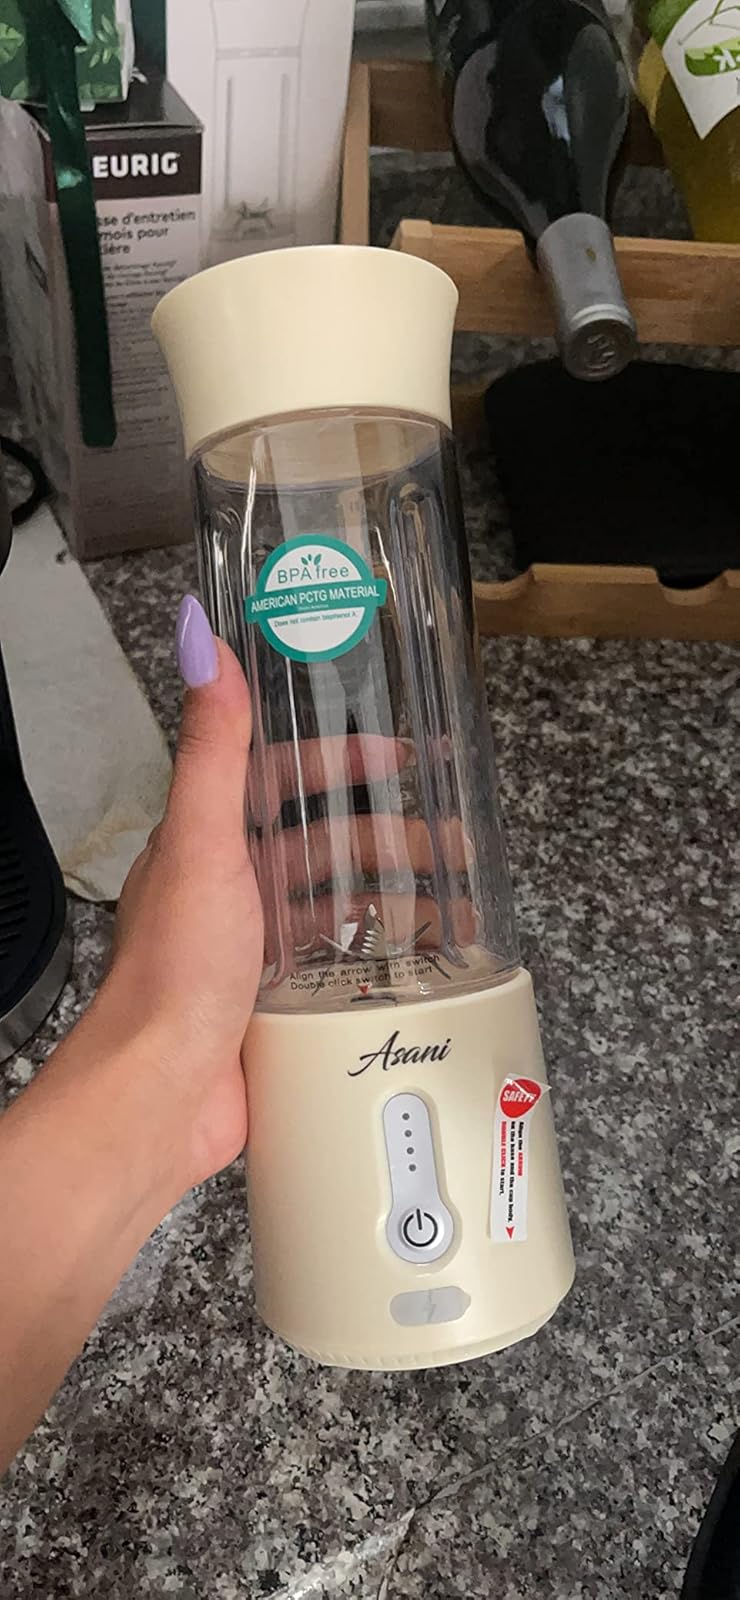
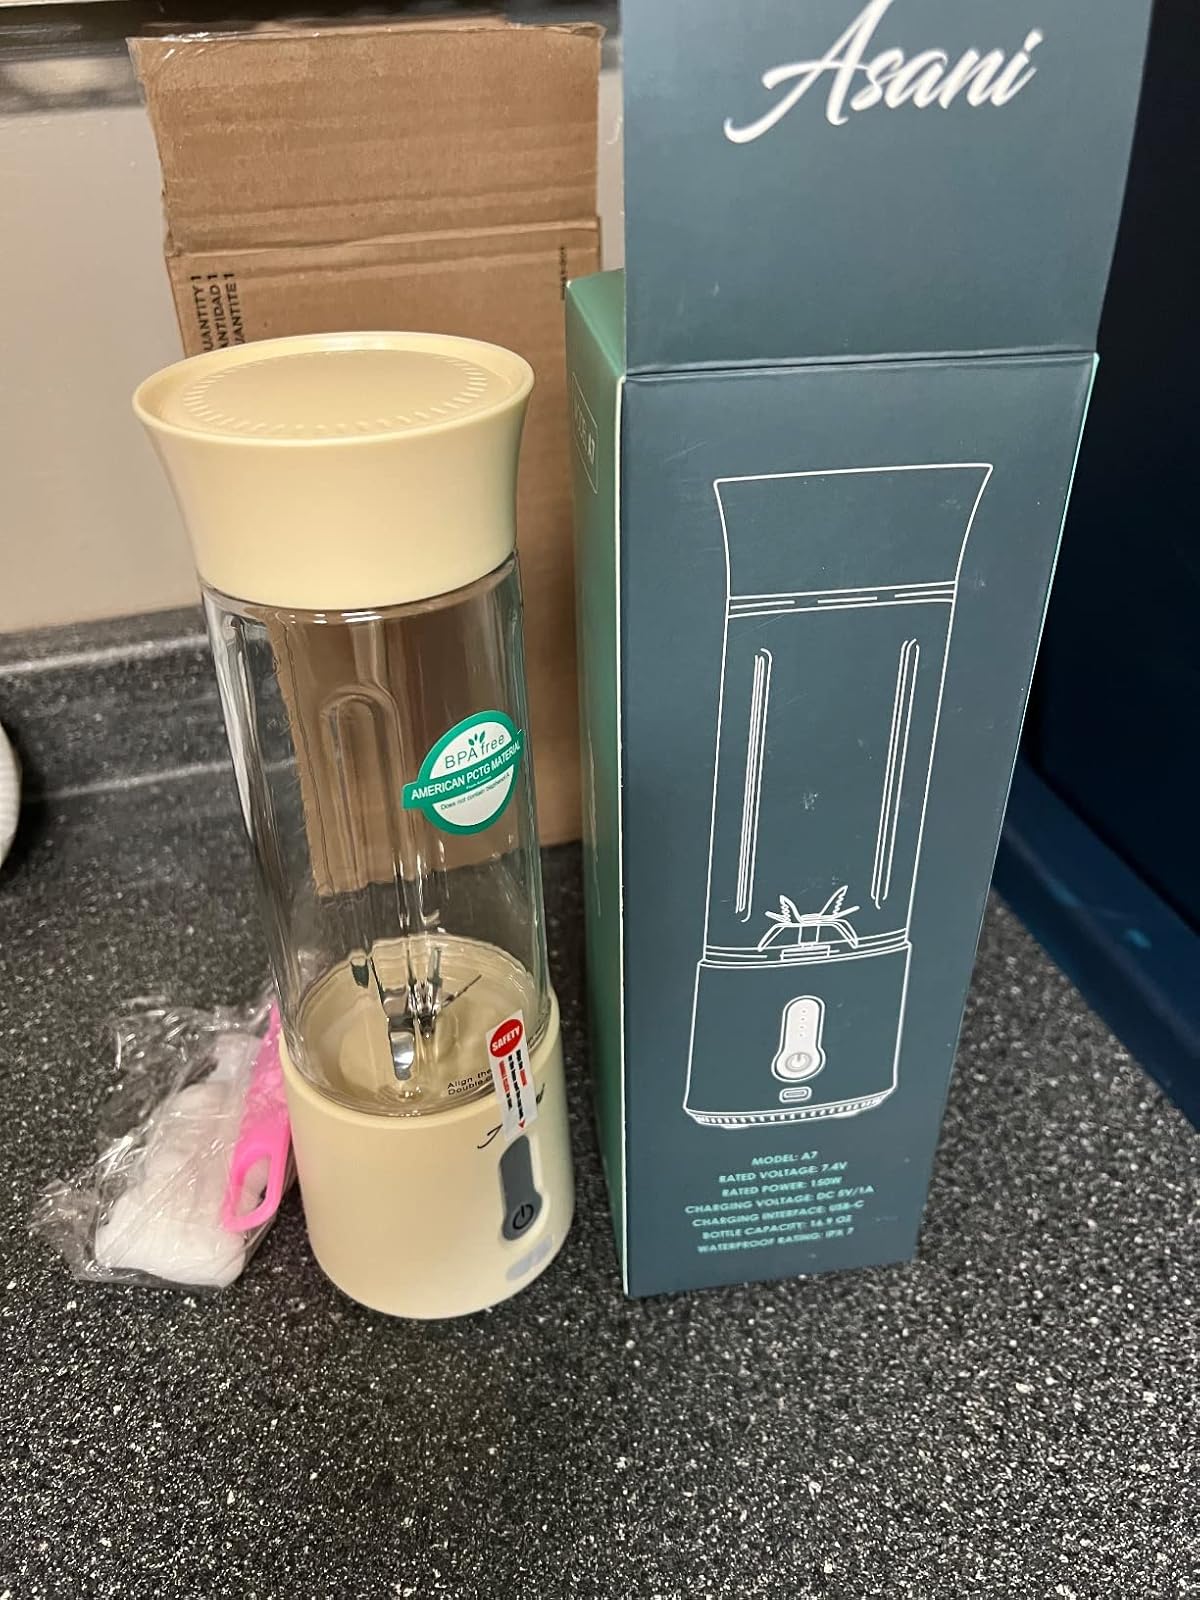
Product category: items_blender
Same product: yes